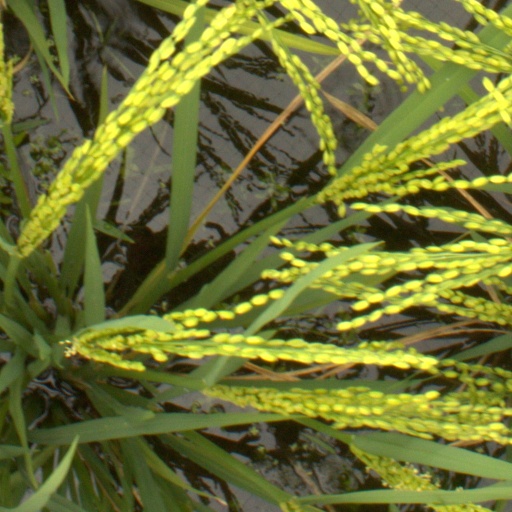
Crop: rice